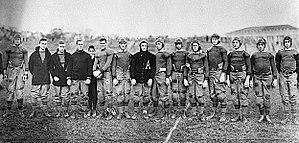
« The class the stars fell on », en français « La promotion sur laquelle les étoiles tombèrent », est une expression utilisée pour décrire la promotion d’officiers de 1915 de l’Académie militaire de West Point. Dans l’armée des États-Unis, les insignes des généraux sont composés de une à plusieurs étoiles. Sur les 164 diplômés de cette année-là, 59 atteignirent le grade de général, soit plus que n’importe quelle autre promotion de l’histoire de West Point, d’où cette expression. Deux atteignirent le grade de général de l’Armée. Il y eut aussi deux généraux, sept lieutenant-généraux, vingt-quatre major généraux et vingt-quatre brigadiers généraux. Dwight D. Eisenhower, l’un des généraux 5 étoiles, devint le 34ᵉ président des États-Unis.